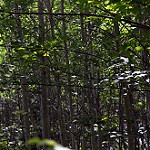
Scene: Outdoor